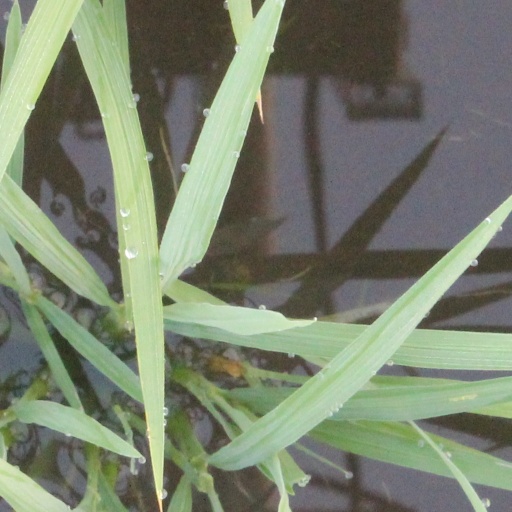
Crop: rice